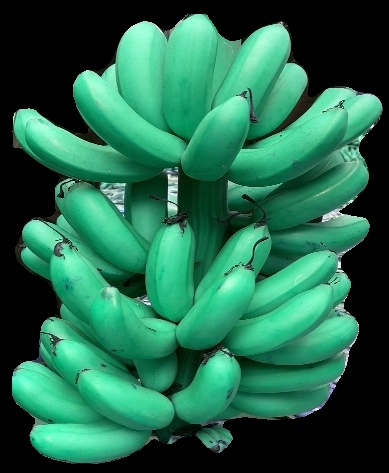
Variety: rasbale
Grade: grade1